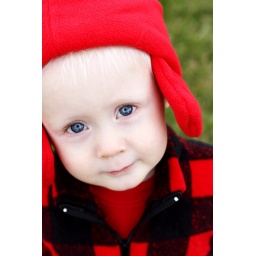
Baby in red hat